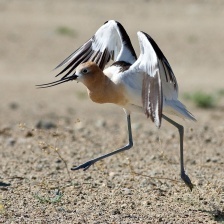
Species: AMERICAN AVOCET
Scientific name: PSITTACULA EUPATRIA